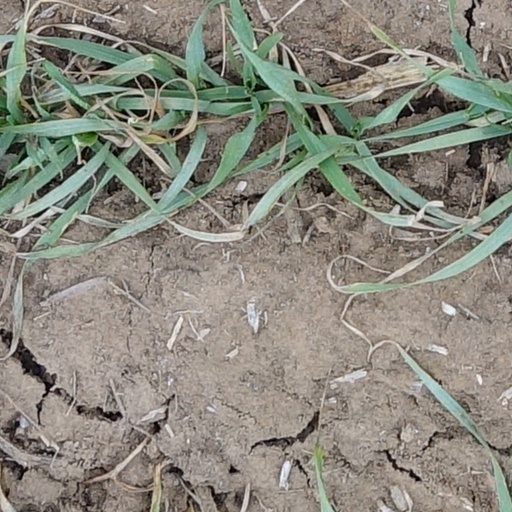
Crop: wheat